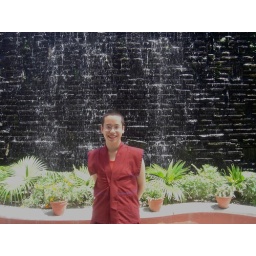
Brother by the water wall